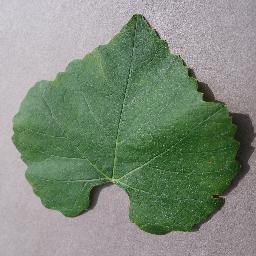
Label: Grape___healthy